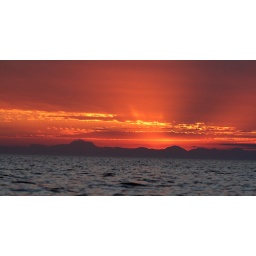
The clouds on the horizon look like mountains, but of course, there are no mountains in Florida.